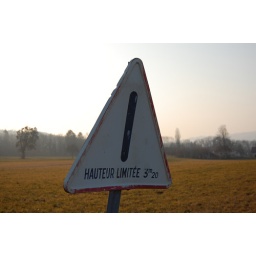
French street sign in the French Alps.